Bernoulli's principle

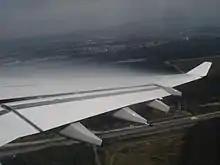
Condensation visible over the upper surface of an Airbus A340 wing caused by the increase in relative humidity accompanying the fall in pressure and temperature

In modern everyday life there are many observations that can be successfully explained by application of Bernoulli's principle, even though no real fluid is entirely inviscid, and a small viscosity often has a large effect on the flow.